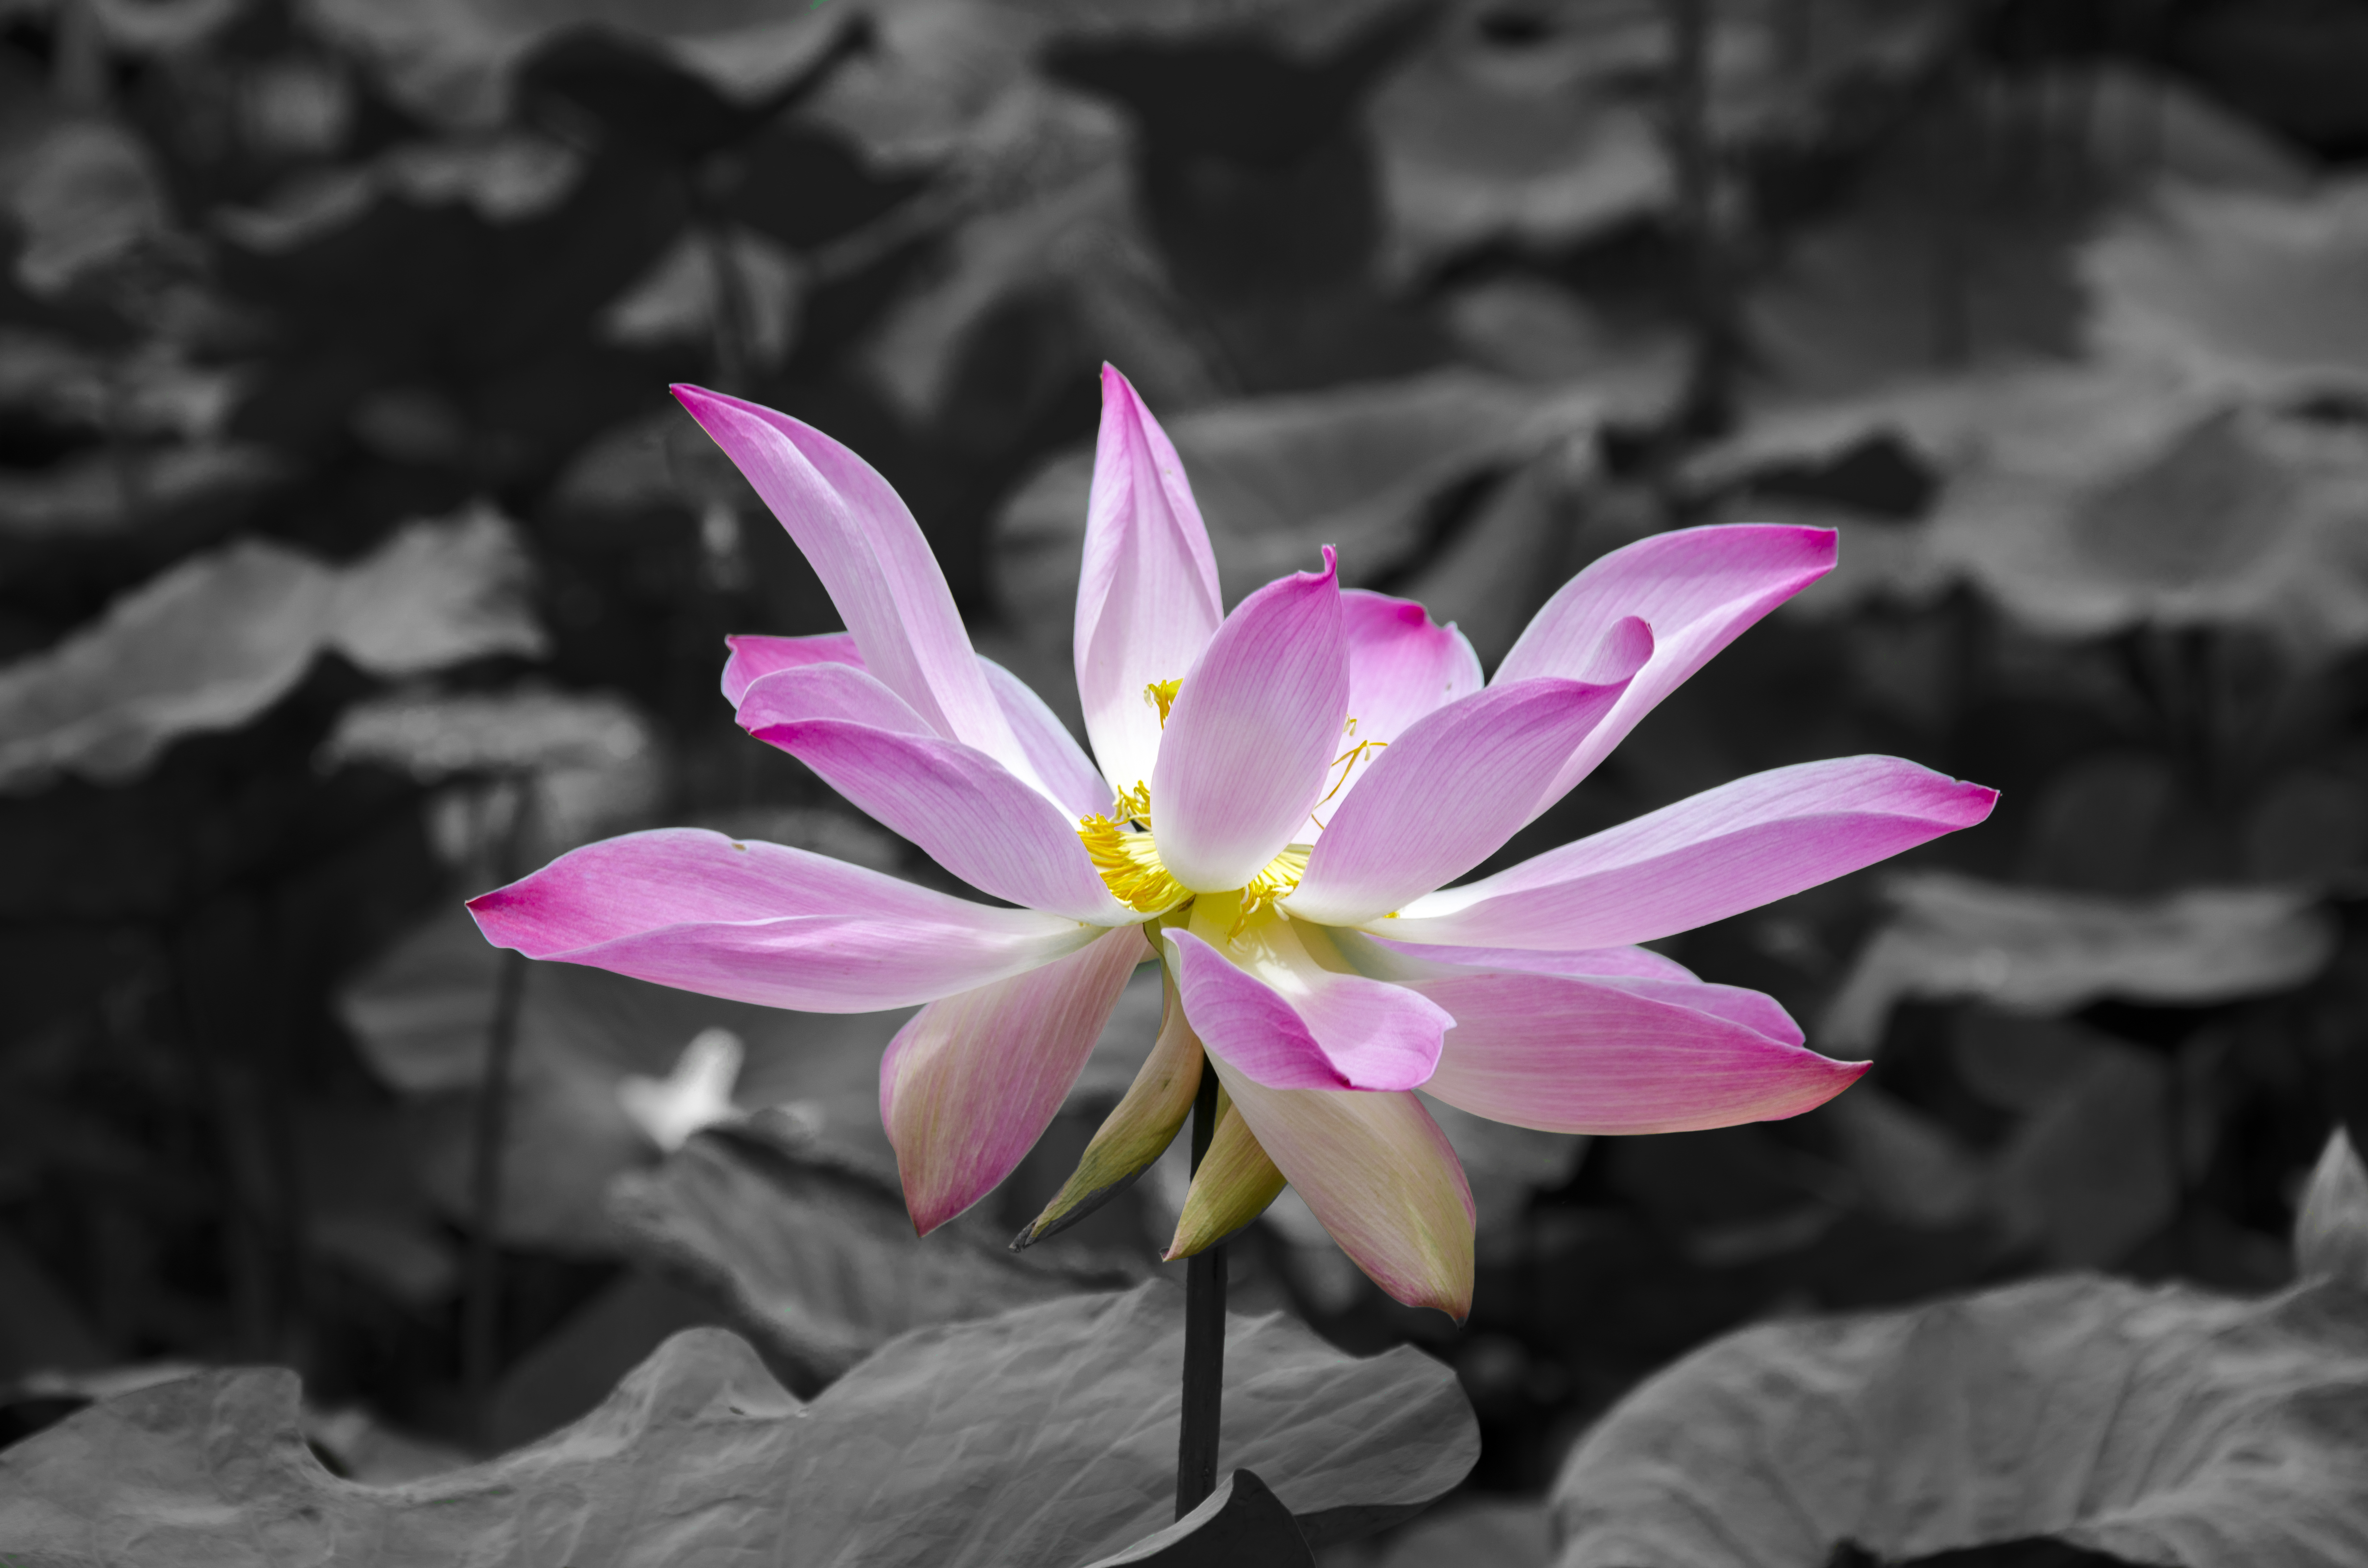
nature, plant, flora, nenuphar, flower, petal, blossom, pink, background, close up, macro photography, flowering plant, sacred lotus, aquatic plant, lotus, lotus family, botany, plant stem, water lily, leaf, wildflower, terrestrial plant, proteales, annual plant, lily family, dicotyledon